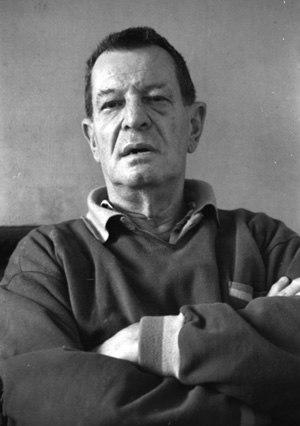
Ferenc Karinthy est un écrivain et dramaturge hongrois né à Budapest le 2 juin 1921 et mort dans la même ville le 29 février 1992. Il est le fils du célèbre écrivain et journaliste hongrois Frigyes Karinthy. Linguiste de formation, il est l'auteur d’Epépé, roman à la tonalité kafkaïenne, dans lequel un linguiste se rendant à un congrès à Helsinki se trompe d'avion, et se retrouve dans un pays dont il ne comprend ni le langage, ni l'écriture, malgré ses compétences évidentes dans ces domaines.